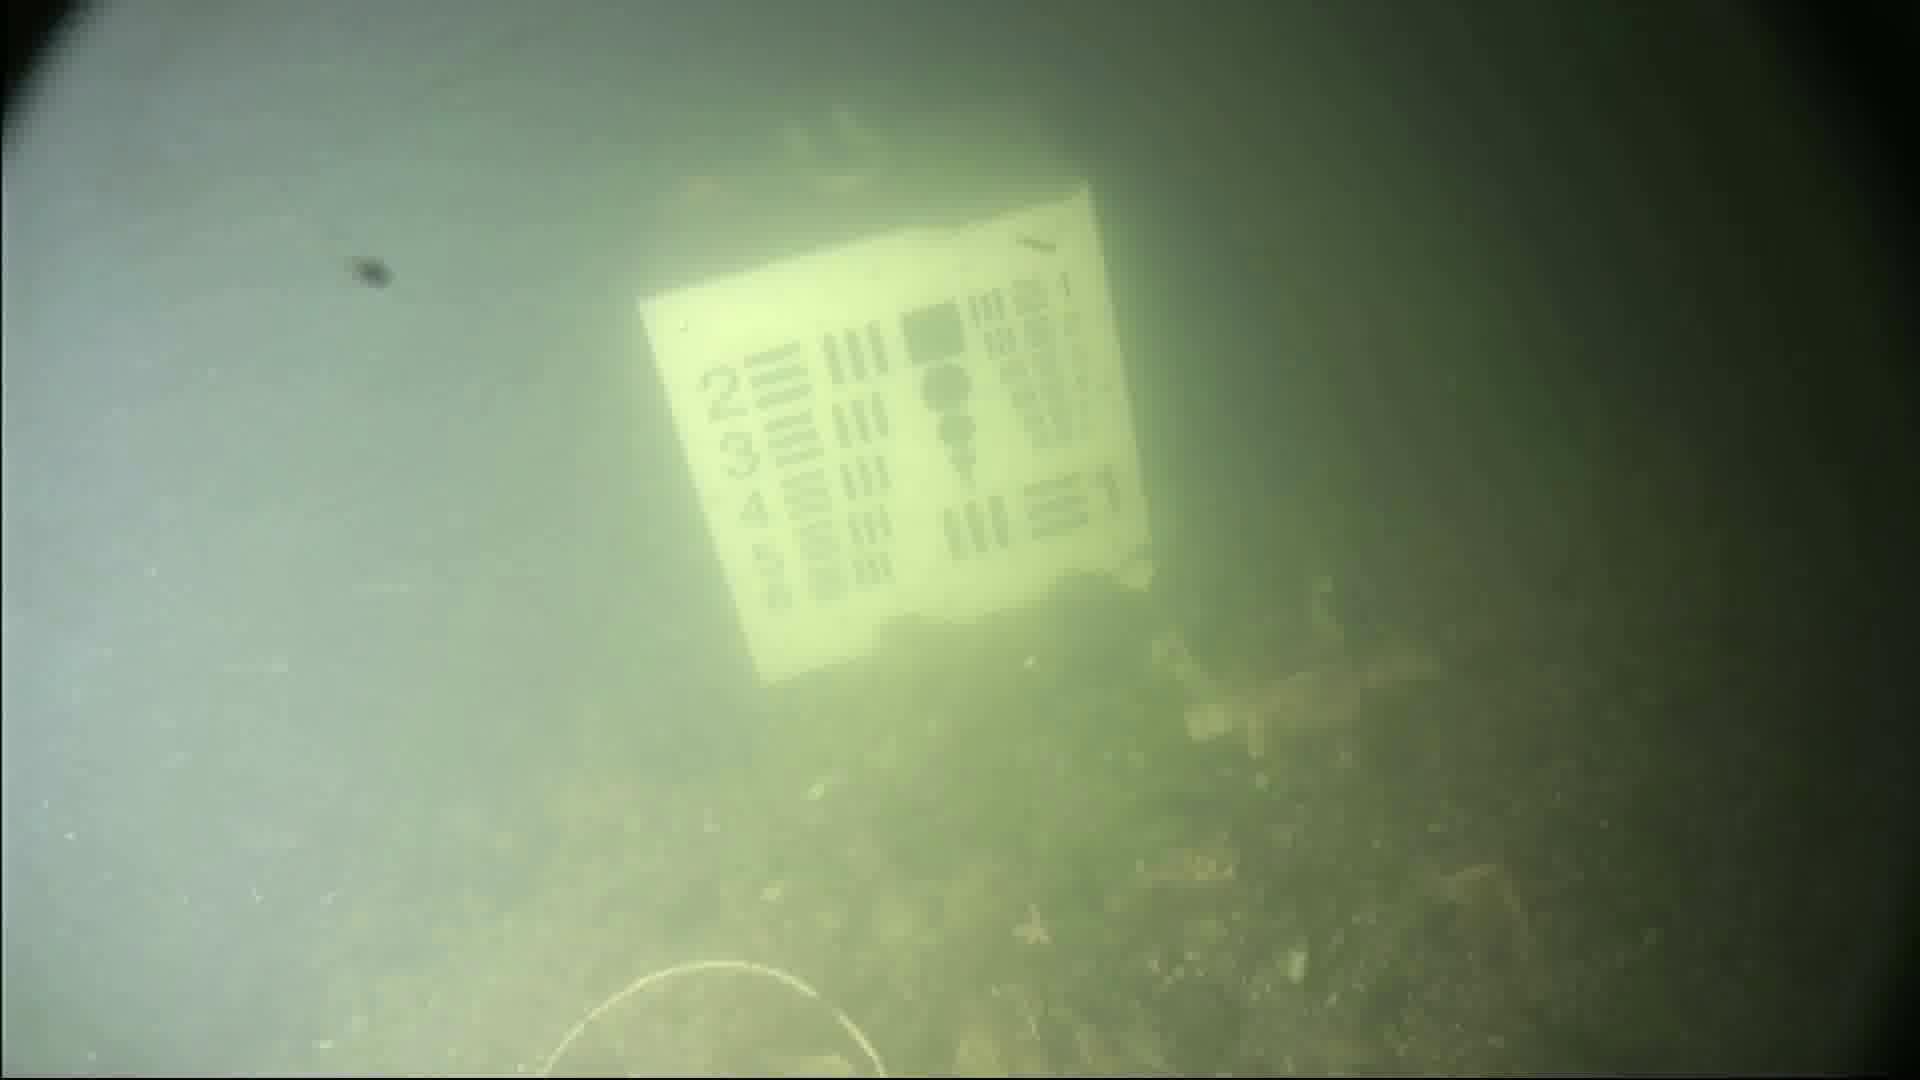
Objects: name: starfish
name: crab